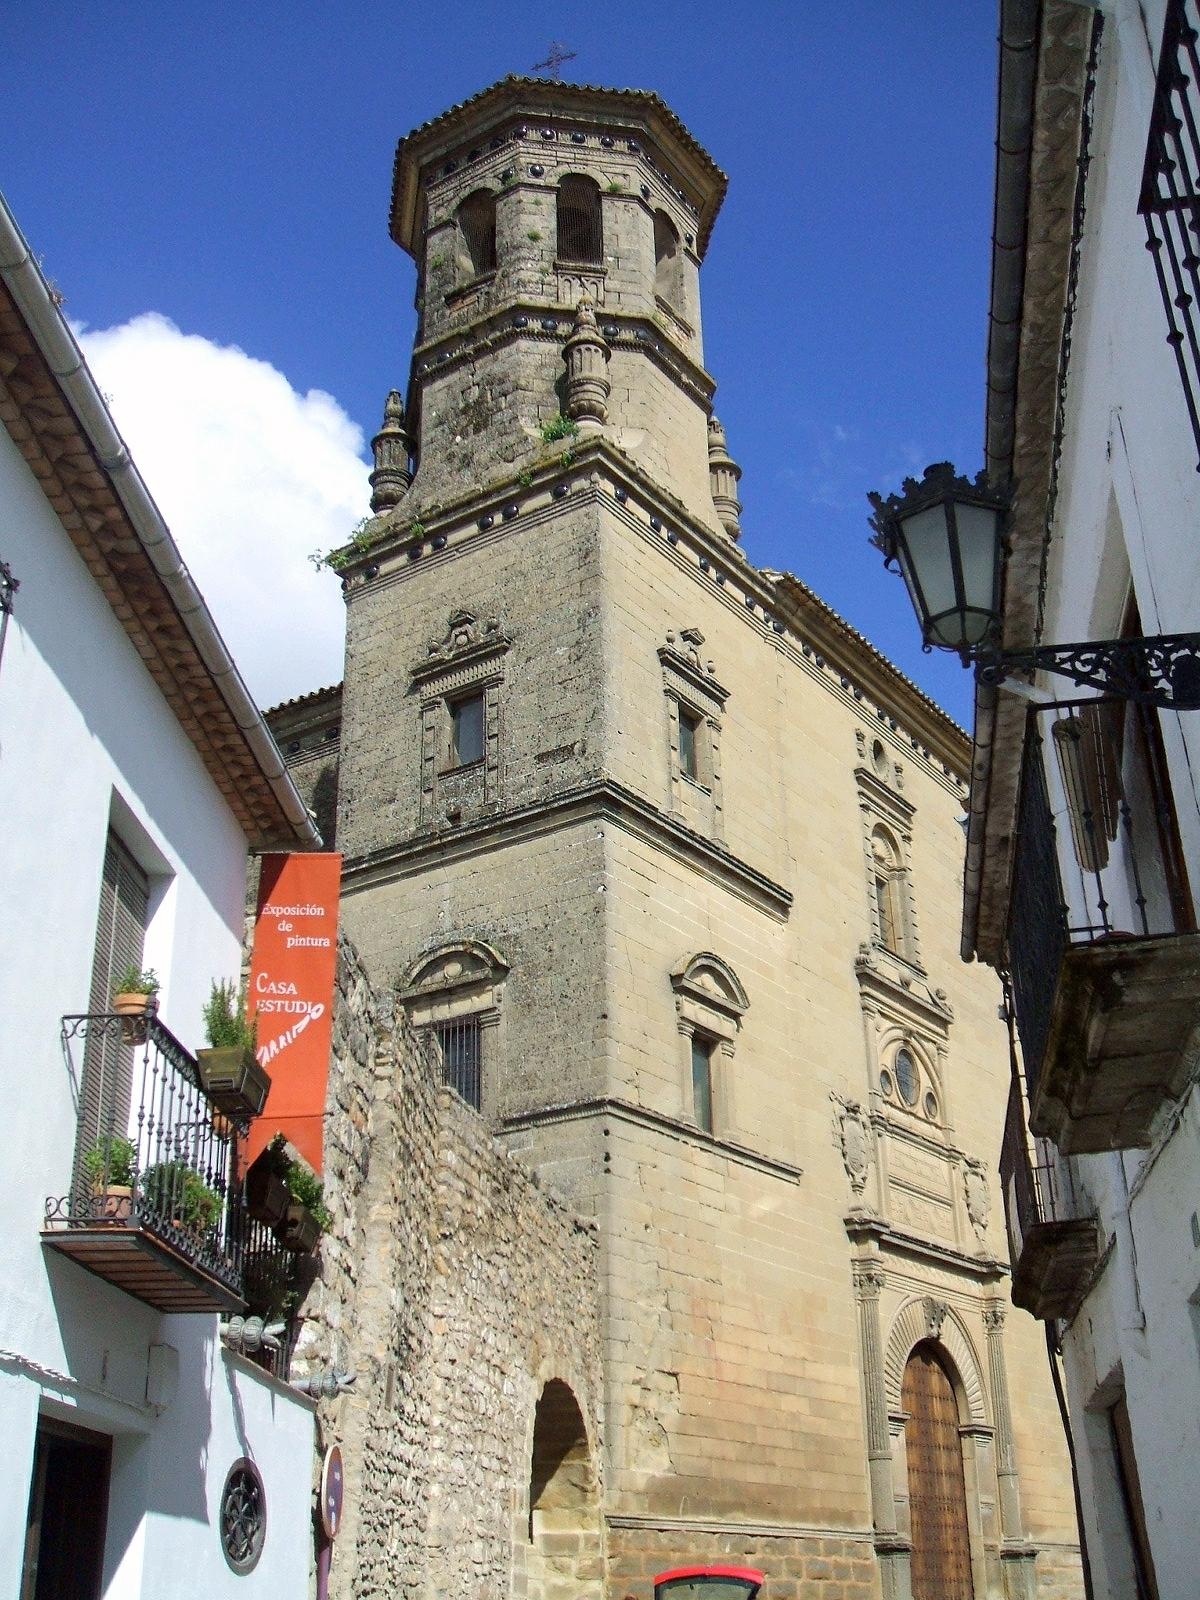
architecture, town, building, tower, landmark, facade, church, historic, tourism, place of worship, clock tower, bell tower, spain, steeple, university, andalusia, synagogue, middle ages, ancient history, baeza